Chris Grayling

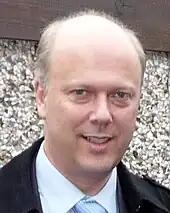
Grayling as Shadow Home Secretary in 2009

Grayling served on the Environment, Transport and the Regions Select committee from 2001 until he was promoted to the Opposition Whips' Office by Iain Duncan Smith in 2002, moving to become a Spokesman for Health later in the year. He became a Spokesman for Education and Skills by Michael Howard in 2003.